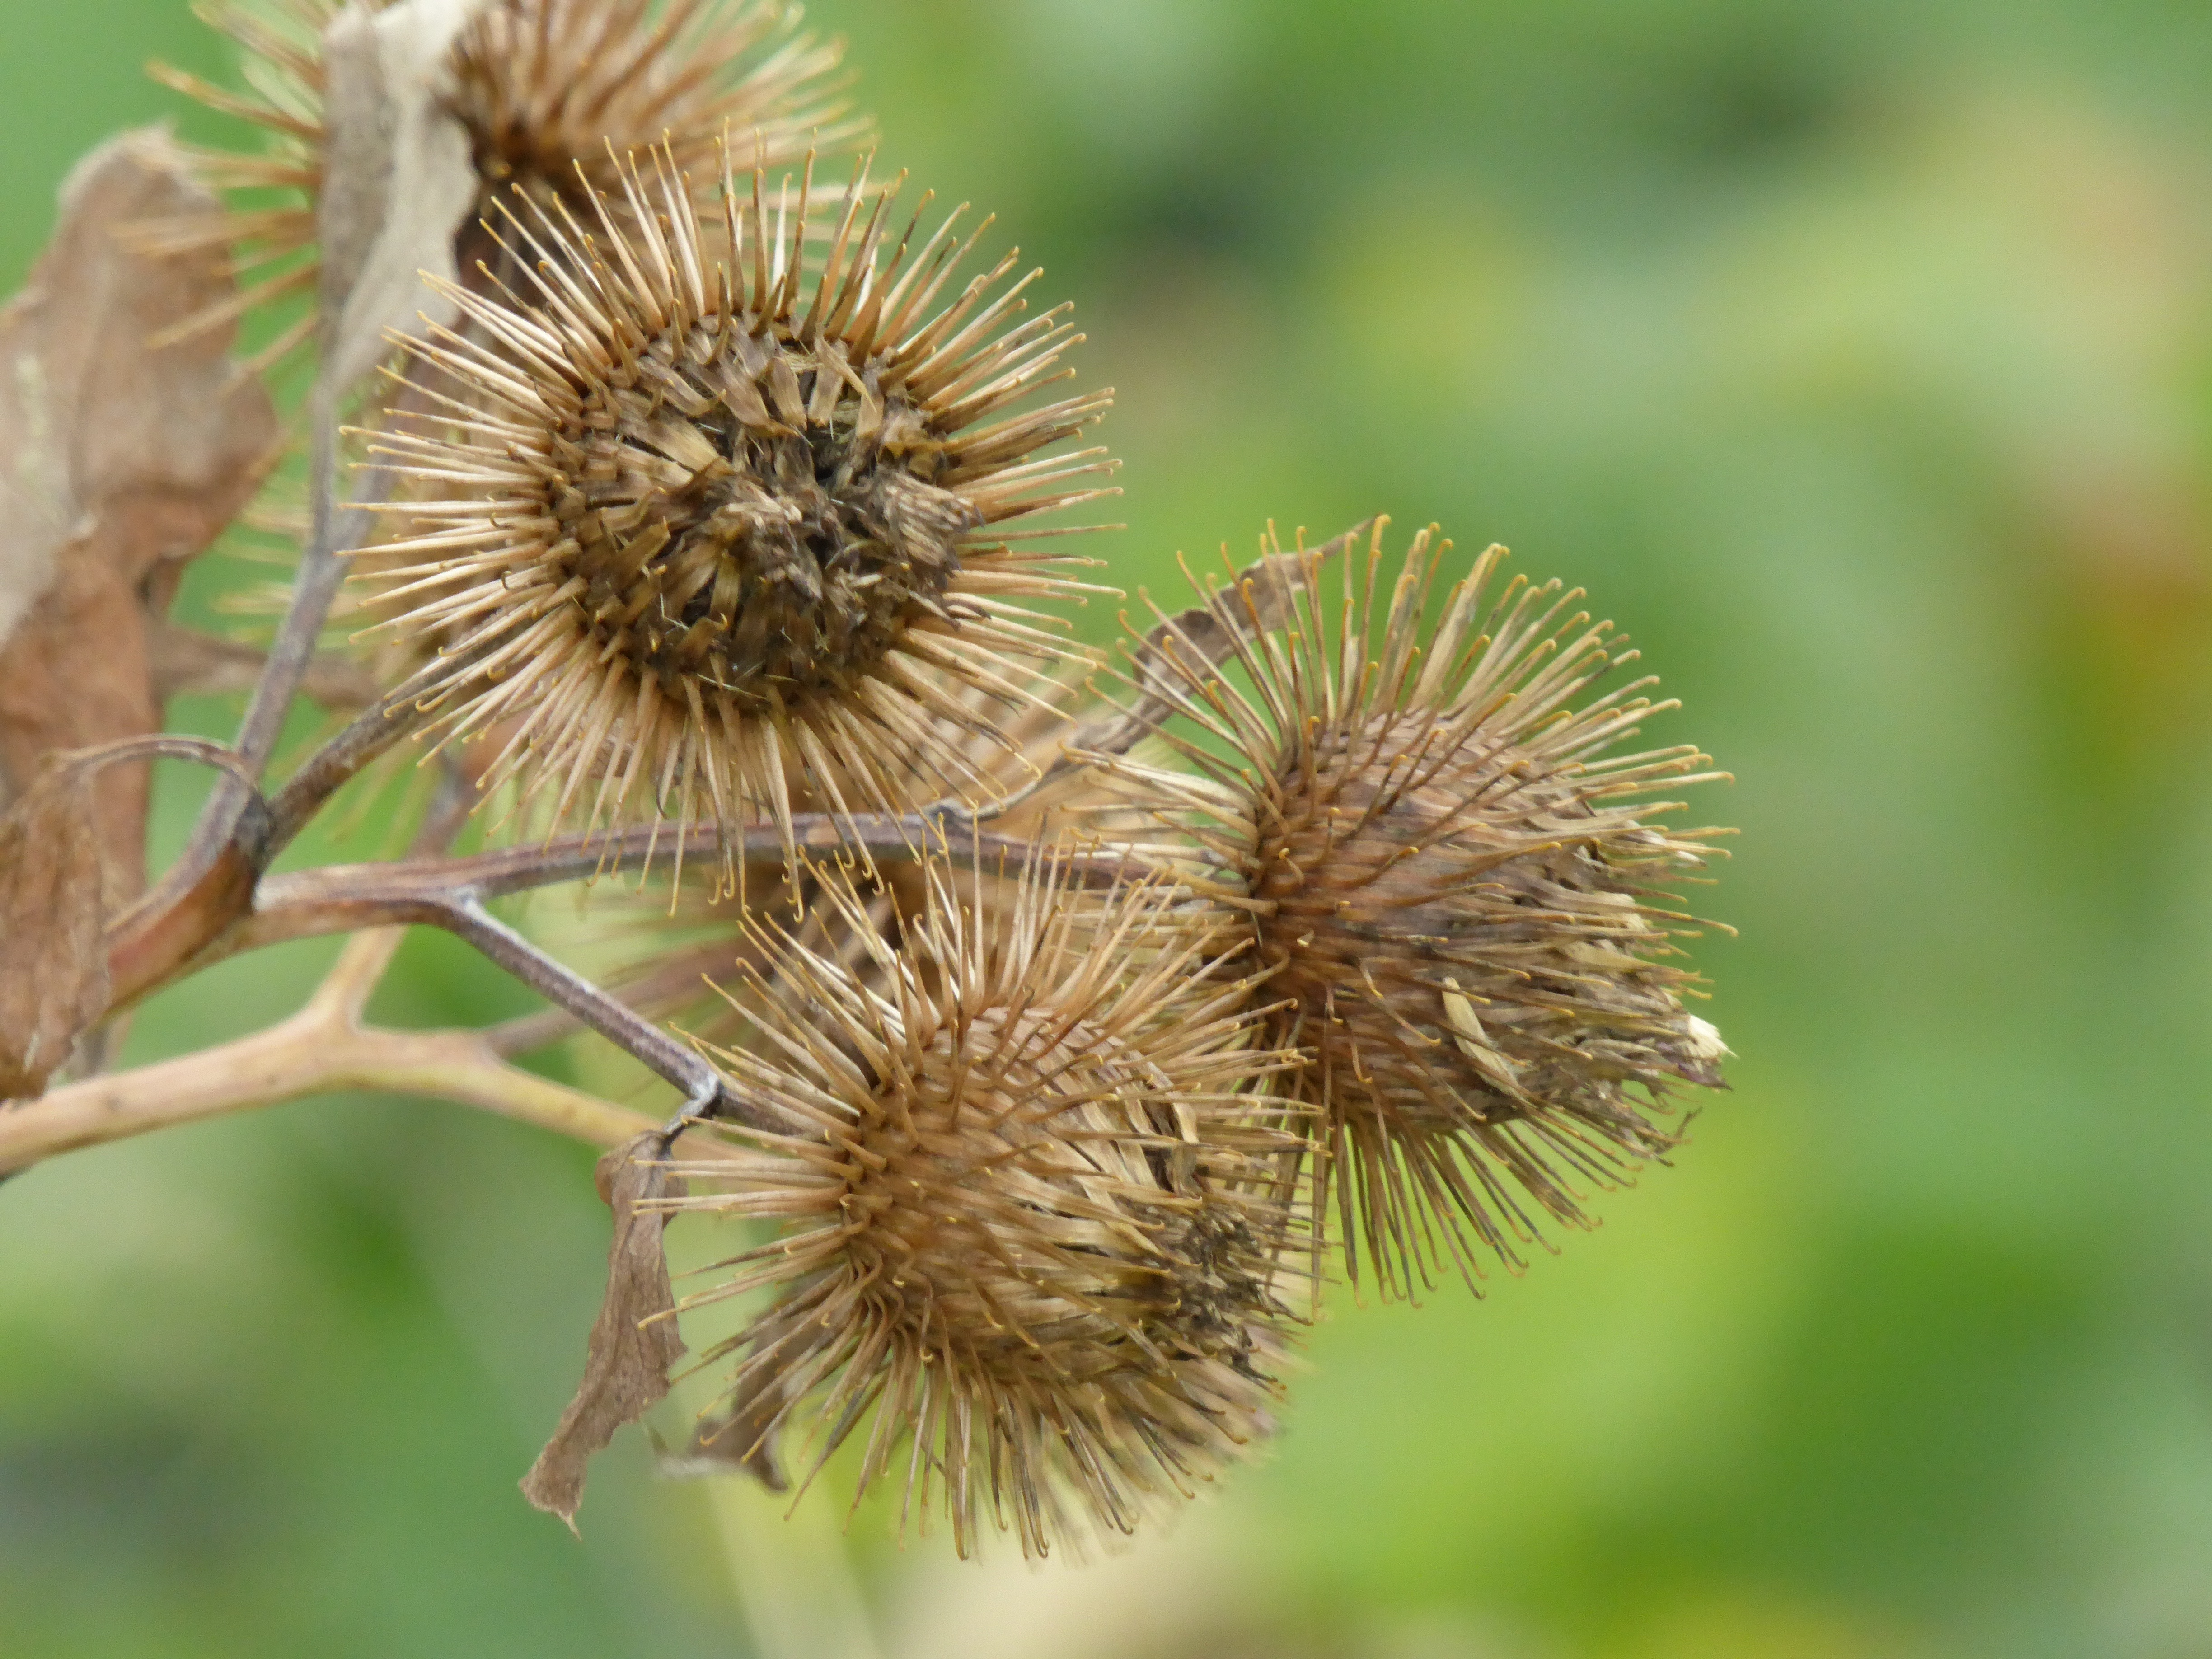
tree, branch, plant, flower, food, produce, botany, flora, close up, thistle, macro photography, flowering plant, daisy family, grass family, plant stem, land plant, thorns spines and prickles